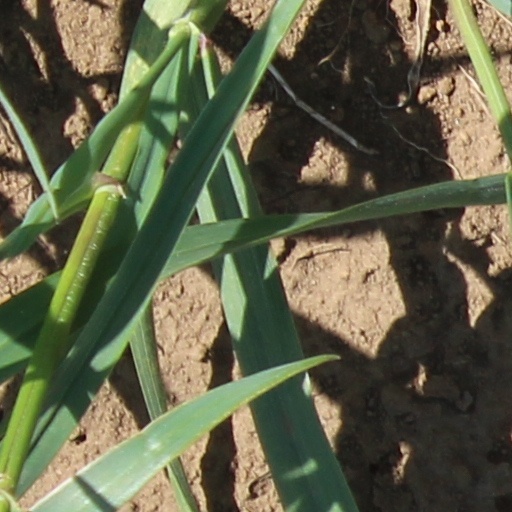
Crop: wheat